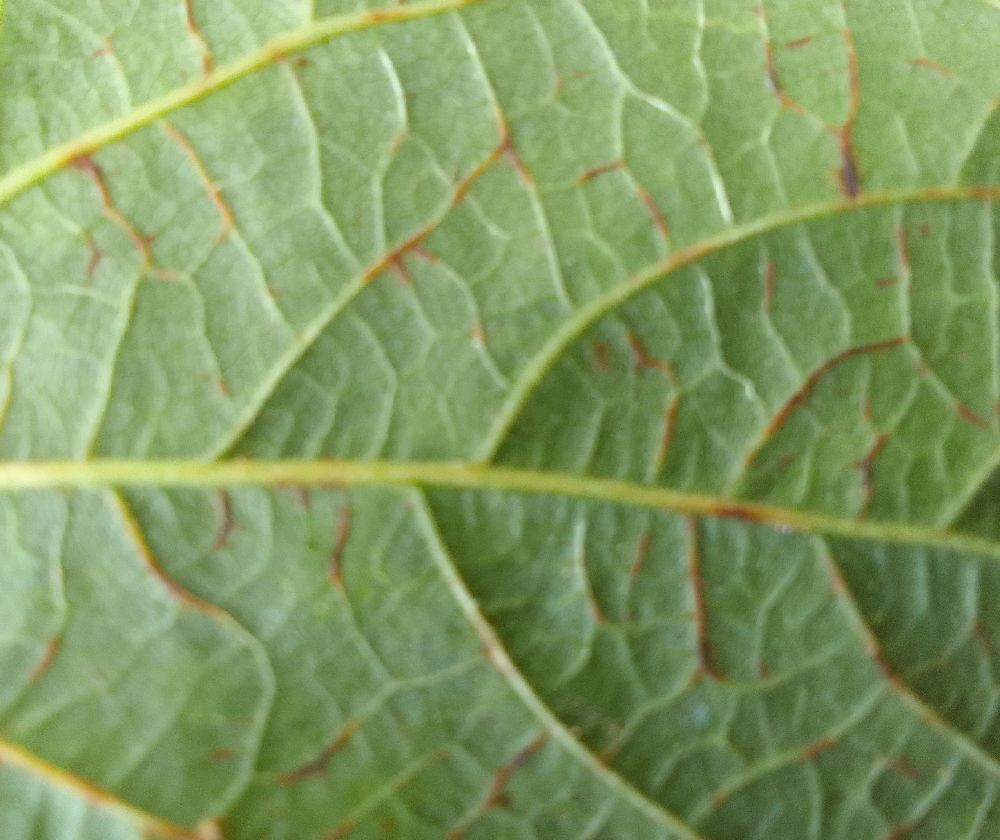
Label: anthracnose